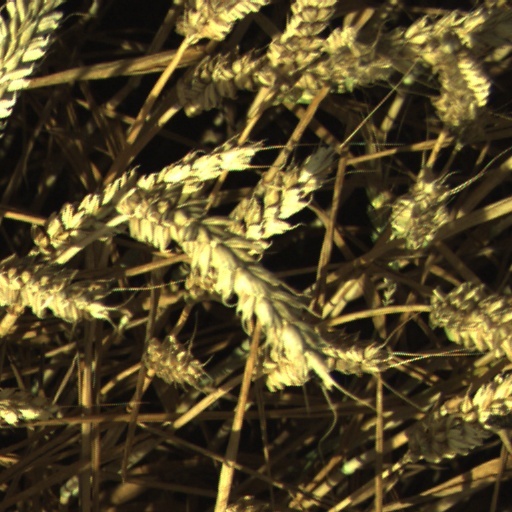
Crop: wheat